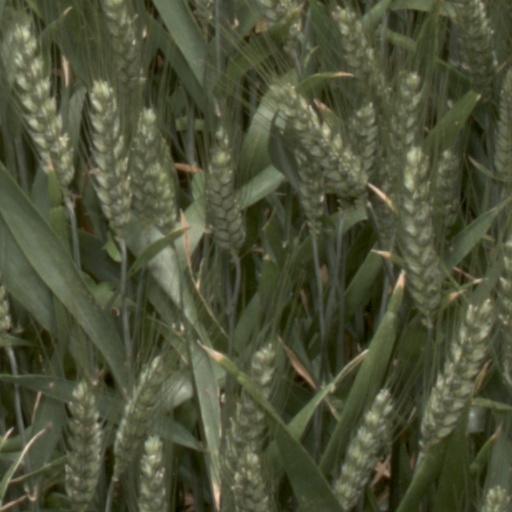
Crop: wheat